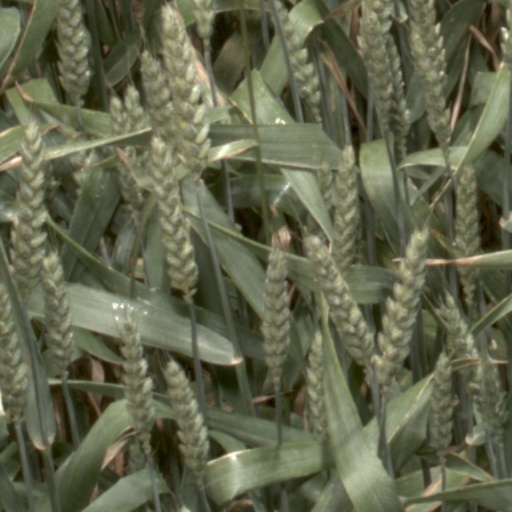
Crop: wheat